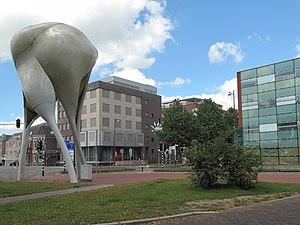
Doetinchem est une commune et une ville de 56 225 habitants dans l'Achterhoek, dans la province de Gueldre aux Pays-Bas.